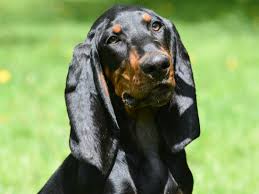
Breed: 225-n000062-black_and_tan_coonhound